Pino Rucher

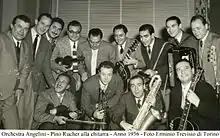
Pino Rucher at the guitar with the Angelini Orchestra (1956)

Rucher took part in many musical events and radio and television broadcasts ("San Remo Music Festivals", "Festival di Napoli", "", "" in Venice, "Canzonissima", "", "Studio Uno") playing in a number of orchestras and, at the same time, went on cultivating his passion for American music, as can be seen from his transcriptions, with his own arrangements. He devoted himself to jazz and performed in live concerts or in studios under the direction of many conductors. The influence of American music can be noticed from his performance of Italian songs "E se domani", "Una zebra a pois" (sung by Mina) and "Amore twist" (sung by Rita Pavone). He also worked for orchestra conductor and composer Elvio Monti, who asked him to play in a number of his recordings. Rucher played the guitar in "L’Estasi", a composition written by Monti for Andrea Giordana and Marina Solinas.